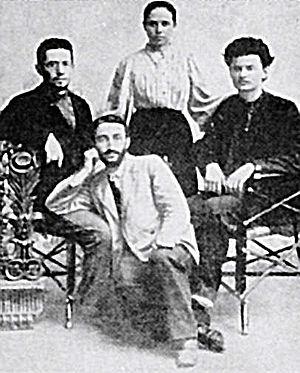
Alexandra Lvovna Sokolovskaïa était une militante marxiste révolutionnaire russe, née en 1872 et morte vraisemblablement en 1938 lors des Grandes Purges. Elle fut la première femme de Léon Trotski.